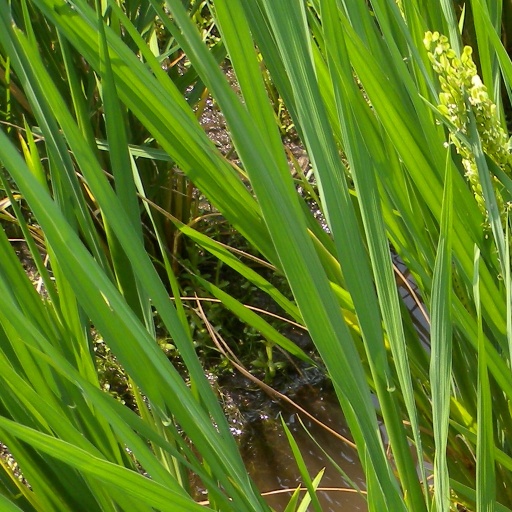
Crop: rice